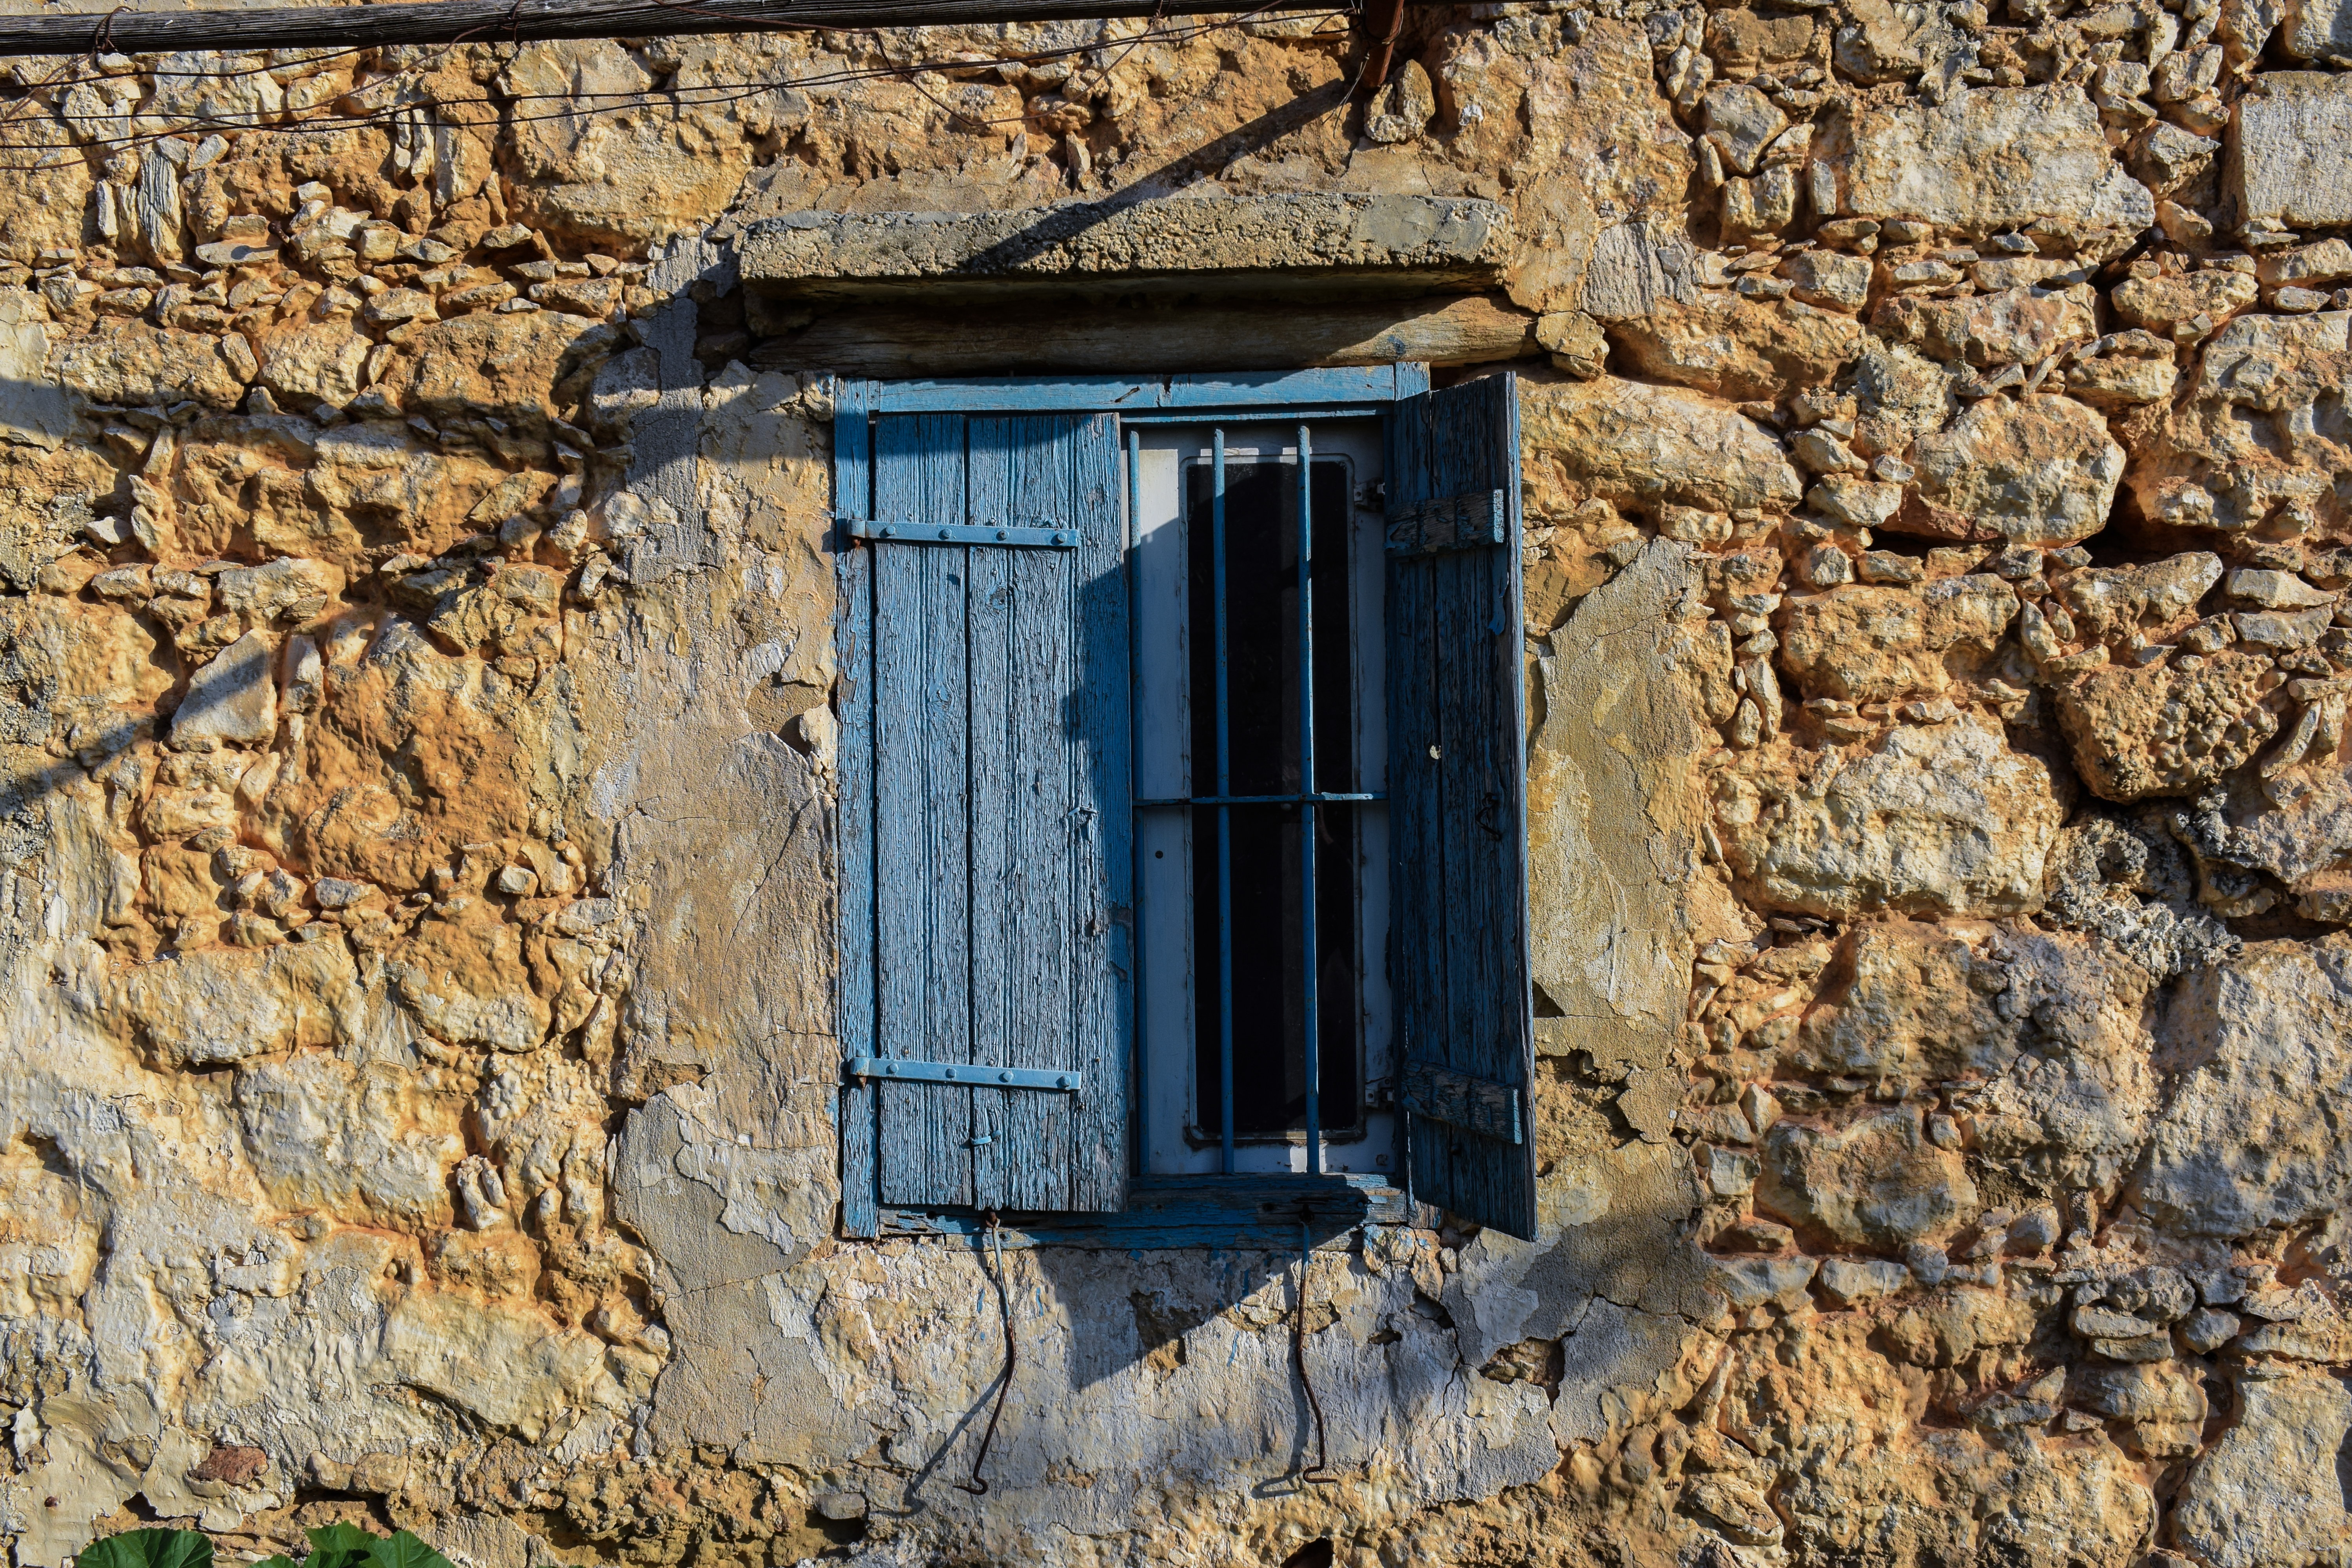
rock, architecture, wood, house, window, old, wall, village, shack, facade, blue, weathered, old house, ruins, rusty, wooden, traditional, cyprus, aged, avgorou, urban area, ancient history